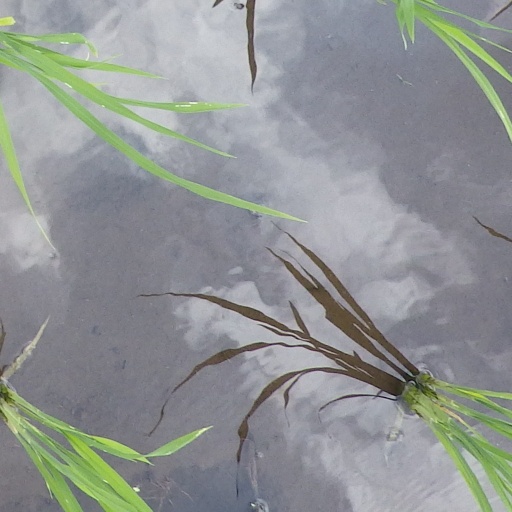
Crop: rice